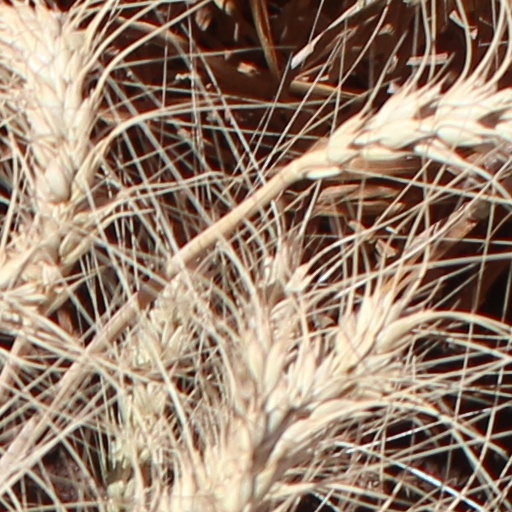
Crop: wheat